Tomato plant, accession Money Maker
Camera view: horizontal (90 deg, fisheye); turntable rotation: 330 degrees
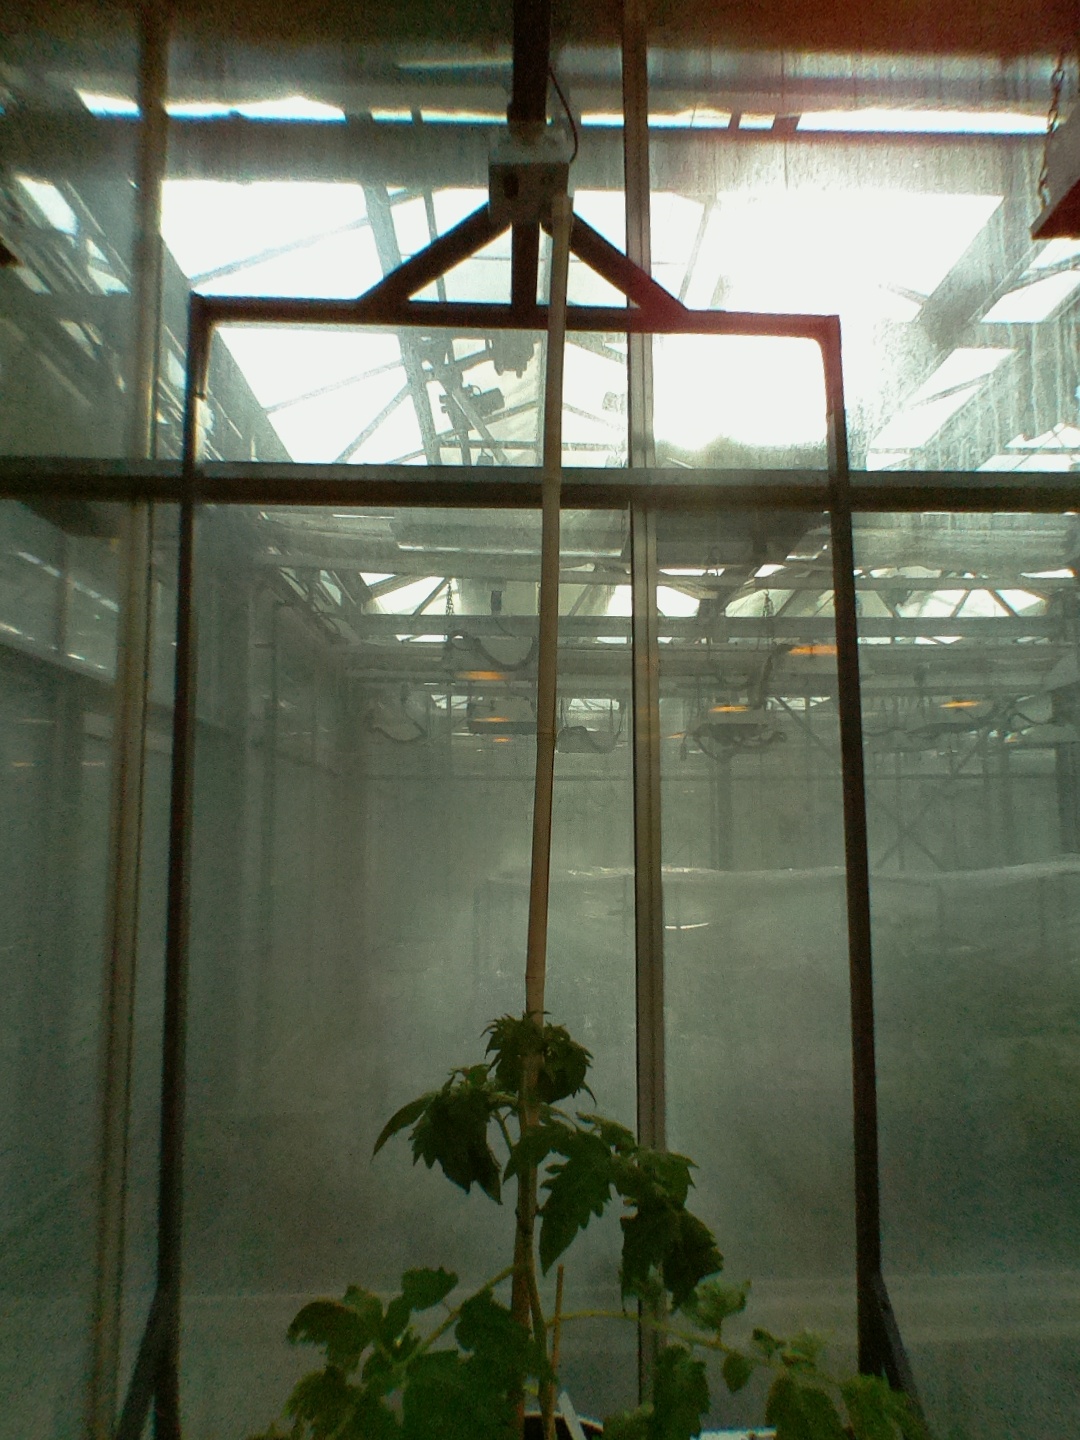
BBCH growth stage 20: First Side shoot start formed